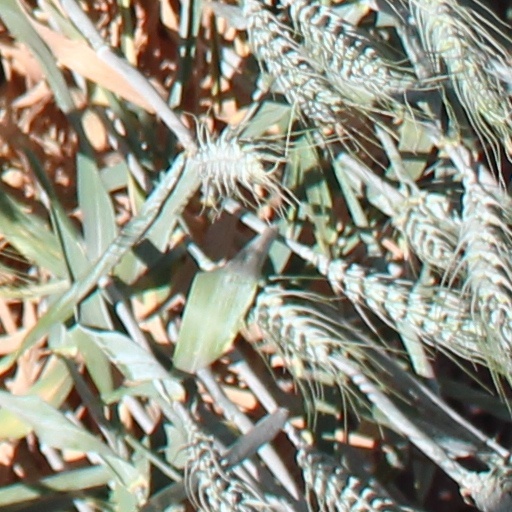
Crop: wheat